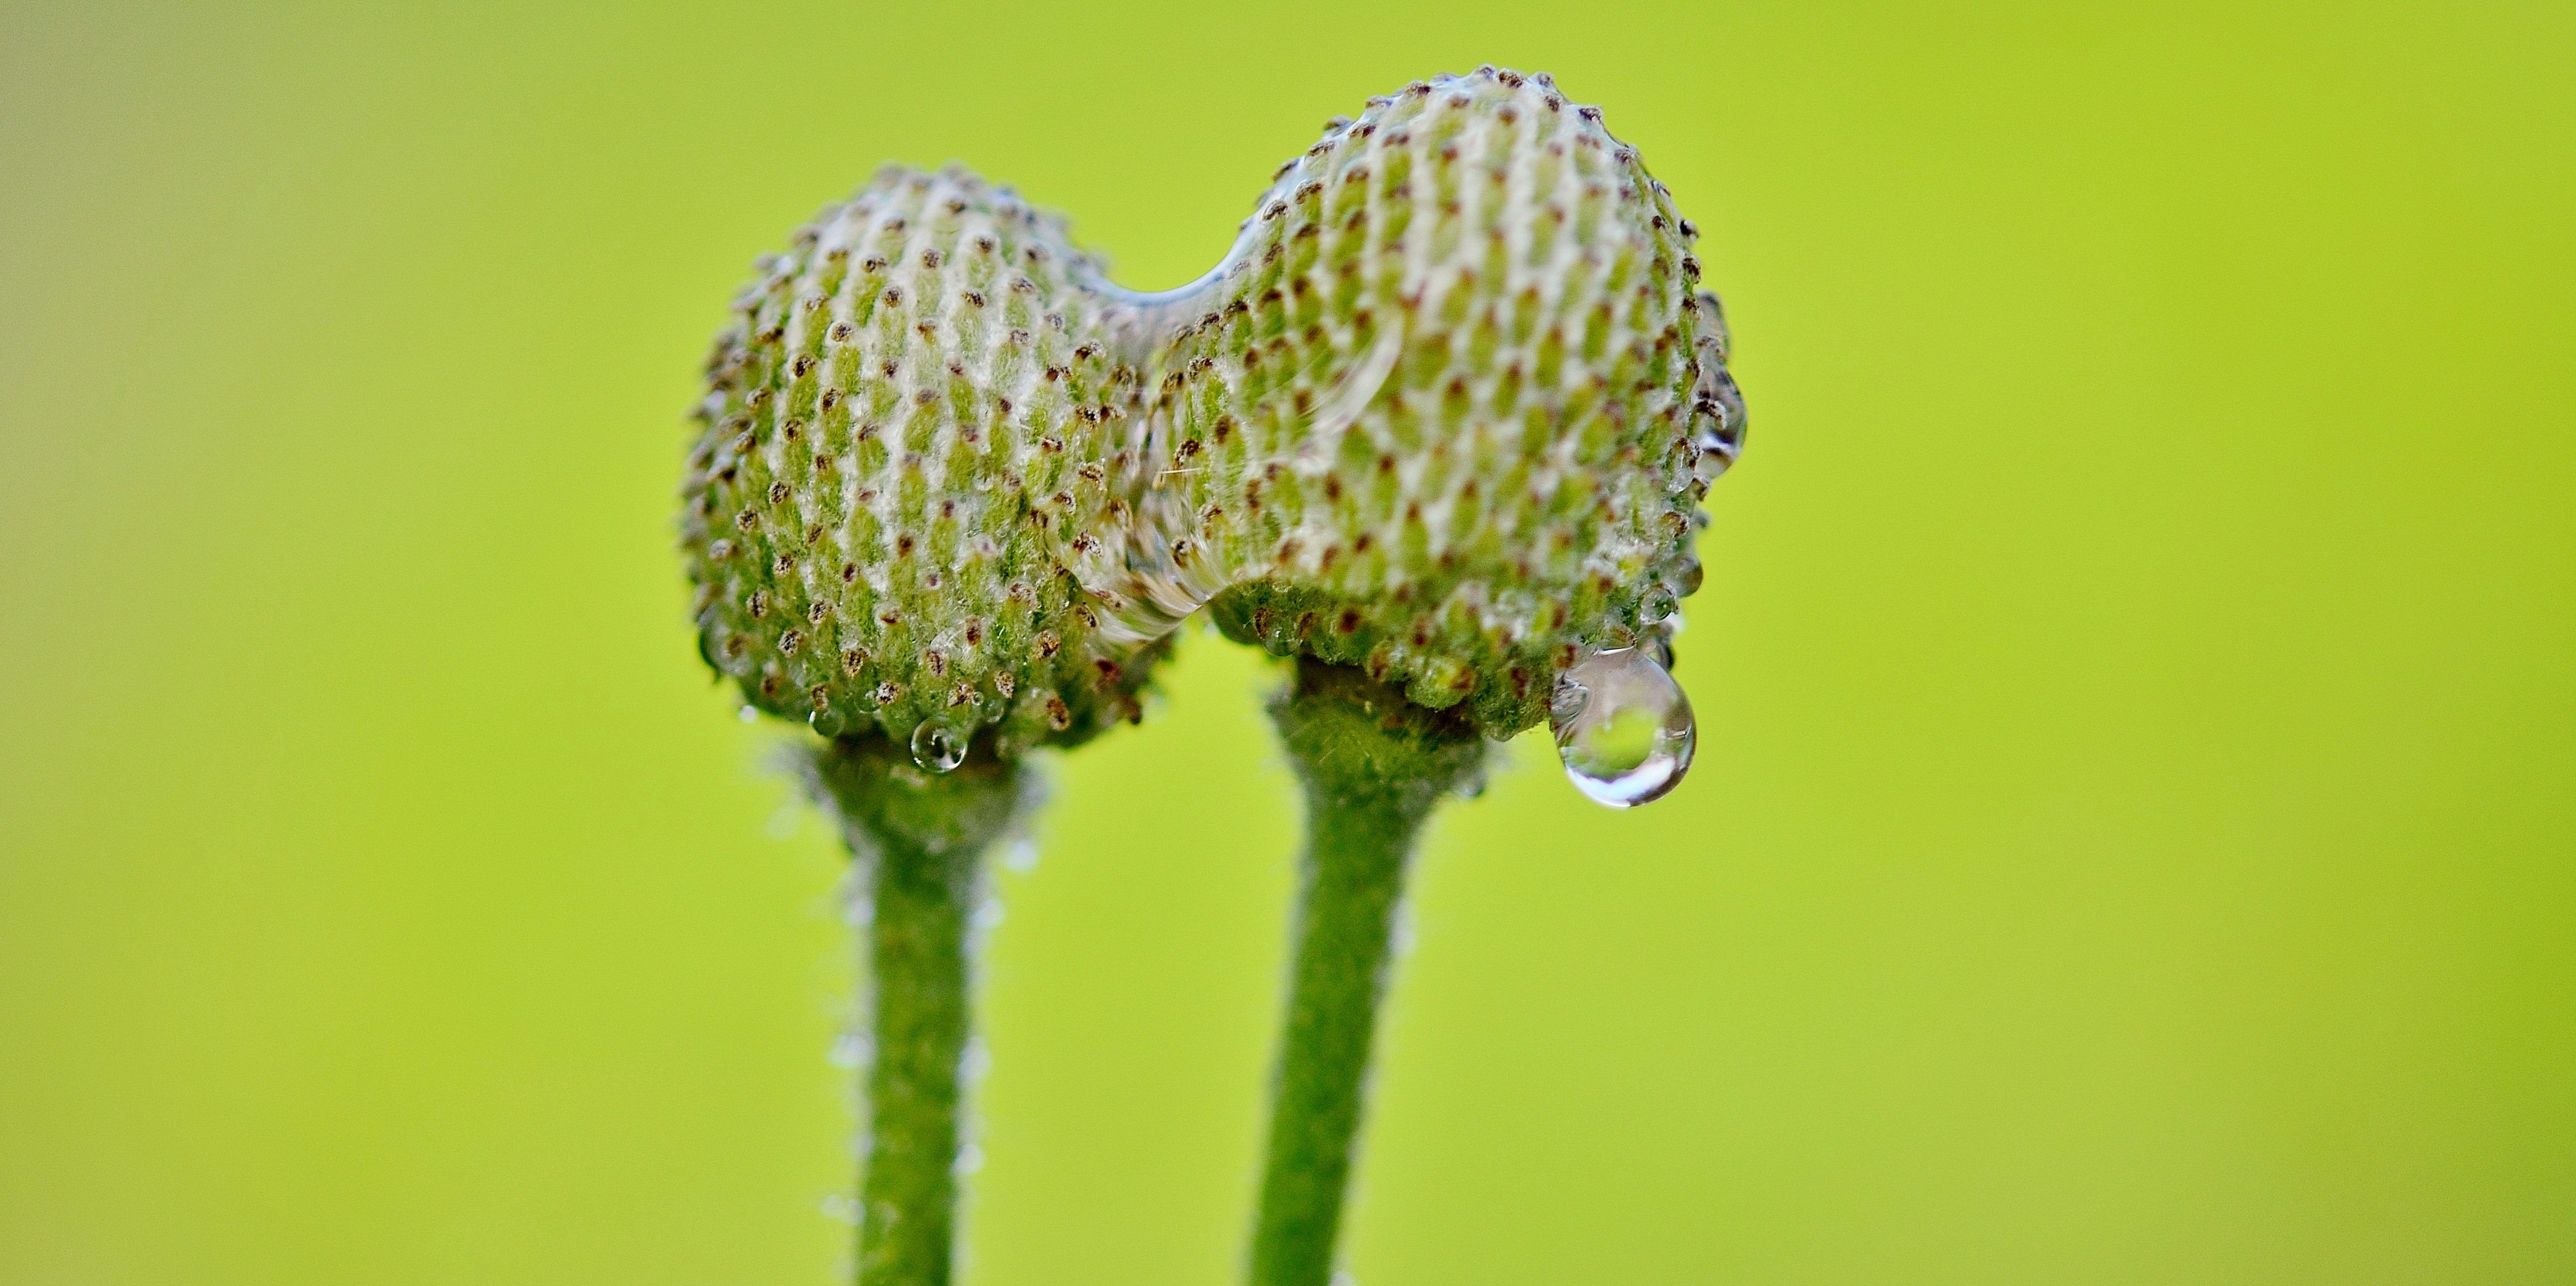
landscape, nature, branch, plant, photography, leaf, flower, bloom, summer, floral, spring, green, color, macro, botany, flora, fauna, close up, macro photography, flowering plant, plant stem, land plant